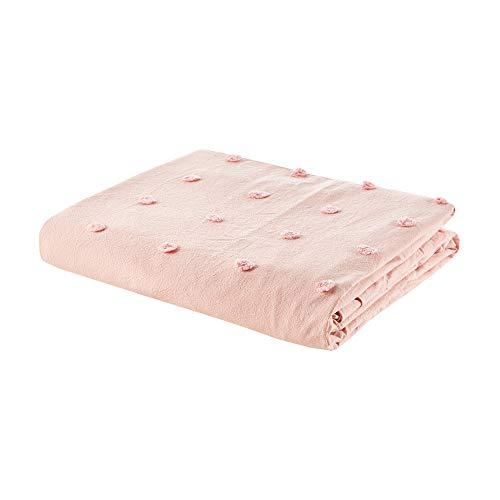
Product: Urban Habitat Brooklyn Cotton Jacquard Duvet Cover Set Pink Full/Queen
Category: Home & Kitchen | Bedding | Kids' Bedding | Duvet Covers & Sets | Duvet Cover Sets
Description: The Urban Habitat Brooklyn 7-Piece Duvet Cover set creates a charming space.
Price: $100.99
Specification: ProductDimensions:92x88x0.1inches|ItemWeight:7.7pounds|ShippingWeight:7.7pounds(Viewshippingratesandpolicies)|Manufacturer:UrbanHabitat|ASIN:B071RQDWX4|Itemmodelnumber:UH12-0208